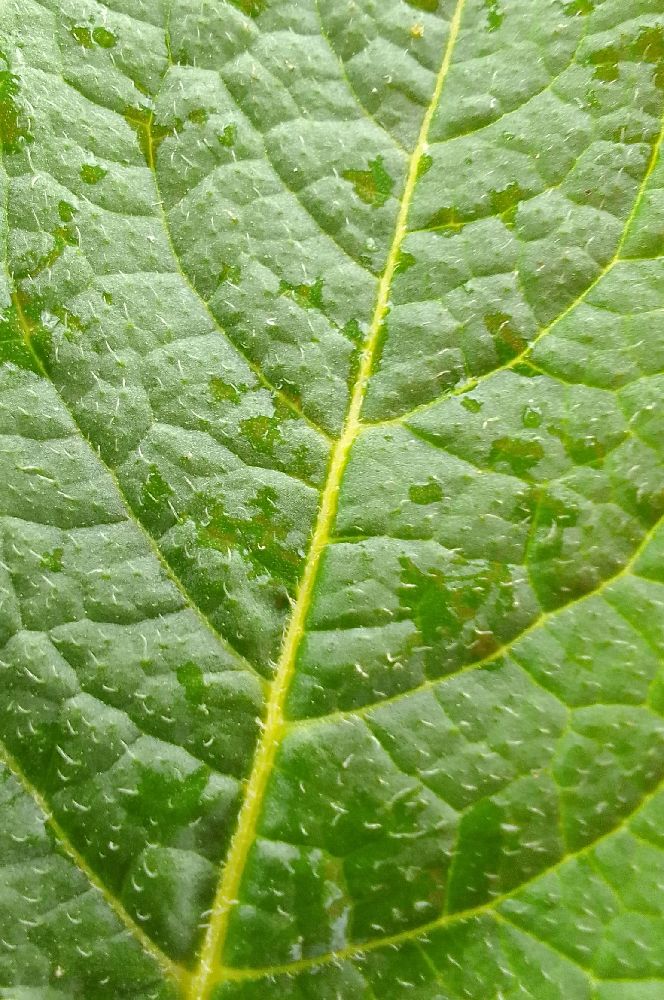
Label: Healthy